Roberto Rojas

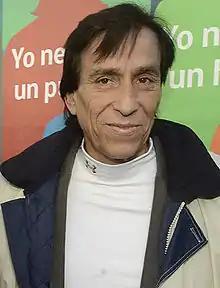
Rojas in 2013

Roberto Antonio Rojas Saavedra (born 8 August 1957), nicknamed El Cóndor, is a retired Chilean football goalkeeper. In 1989, he was found to have deliberately injured himself during a World Cup qualifying match, reportedly in an attempt to have the match of the Chile national team annulled. The incident resulted in a lifetime ban for Rojas and one World Cup ban for Chile. His ban was subsequently lifted in 2001.